Vasu

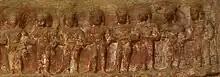
Agni, Vayu and other other Vasus, Udayagiri Caves, c. 401 CE

The Vasus are a group of deities in Hinduism associated with fire and light. They are described as the attendant deities of Indra, and later Vishnu. Generally numbering eight and classified as the Ashtavasu, they are described in the Ramayana as the children of Kashyapa and Aditi, and in the Mahabharata as the sons of Manu or Dharma and a daughter of Daksha named Vasu. They are eight among the thirty-three gods featured in the Vedas.